130th Infantry Brigade (United Kingdom)

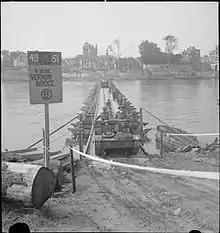
On 27 August 1944 4th Dorsets cross the Class 9 bridge 'David' at Vernon, decorated with the Wessex Wyvern divisional badge.

After the breakout from the Normandy beachhead, 43rd (W) Division was sent ahead to make an assault crossing of the River Seine at Vernon. US troops had already reached the west bank of the Seine, so the convoys of assault troops and bridging material moving eastwards had to be carefully coordinated to cross with US convoys repositioning to the south. 130 Brigade was in Group 3, a convoy of just over 1000 vehicles including 15th (Kent) GHQ Troops Royal Engineers who were to operate tank rafts and build a heavy Bailey Bridge. The leading group arrived at Vernon on the afternoon of 25 August and began the assault that evening. By 10.00 on 27 August a bridgehead had been secured, the first light bridge (named 'David') was ready, tanks were being ferried across and 130 Bde was assembling in Vernon to be passed across the river when required. The troops in the bridgehead drove off a determined counter-attack, the light bridge (damaged by shellfire) was repaired, and the first 40-ton Bailey ('Goliath') was completed by 19.30. Some of the brigade's troops had already crossed on 'David'; now the rest of the brigade streamed across 'Goliath' and next morning began the breakout. 4th Dorsets cleared the high ground of Germans who had troubled the bridgehead, then 5th Dorsets passed through to capture the villages beyond. 7th Hampshire fought the remains of the defending German battlegroup and captured Tilly. That afternoon, XXX Corps passed through and resumed the pursuit. After the Seine crossing, 43rd (W) Division was 'grounded' while the rest of XXX Corps raced across northern France and Belgium.